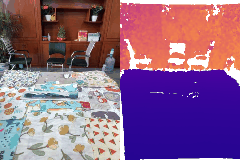
Label: tooth_brush